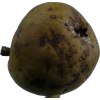
Label: pear